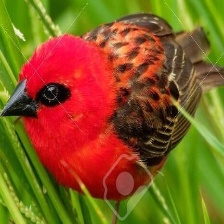
Species: RED FODY
Scientific name: FOUDIA MADAGASCARIENSIS